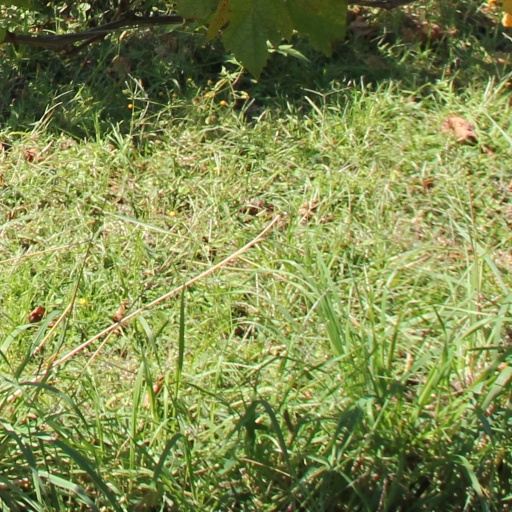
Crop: grape